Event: Nepal Earthquake
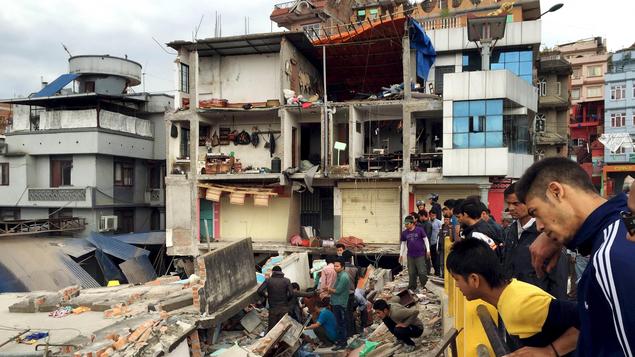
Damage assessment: damage